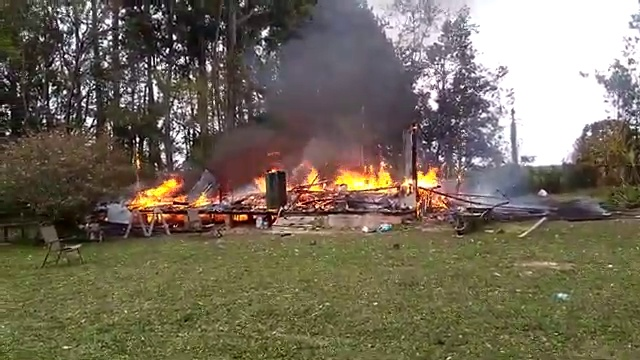
Fire: yes
Smoke: yes